Harlequin print

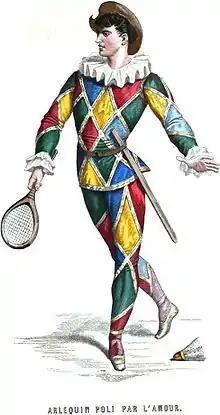
19th century drawing of a Harlequin

Harlequin print is a repeating pattern of contrasting diamonds or elongated squares standing on end.